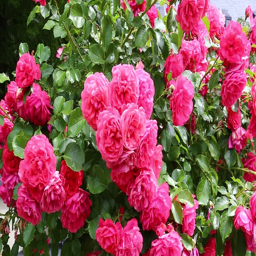
many flowers of beautiful pink roses in the garden